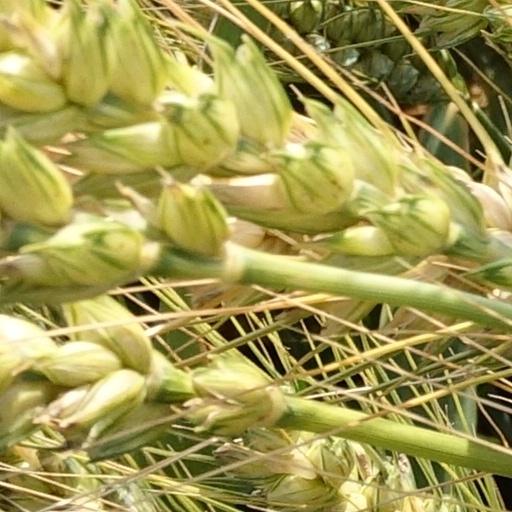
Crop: wheat